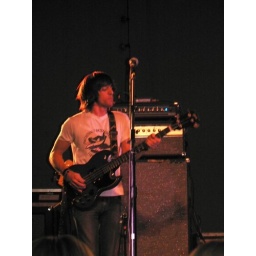
MSU Auditorium, taken by the girl standing in front of us.